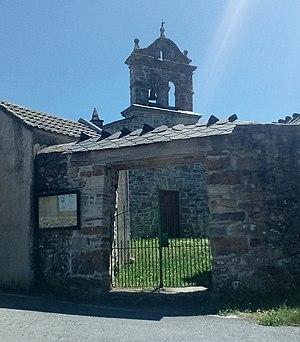
Fontarón est une paroisse galicienne appartenant à la municipalité espagnole de Becerreá, dans la province de Lugo.